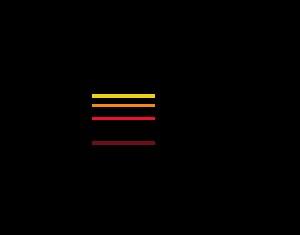
L'absorption en optique, ou en électromagnétisme, désigne un processus physique par lequel l'énergie électromagnétique est transformée en une autre forme d'énergie.
L'état fondamental est, en physique, une notion polysémique renvoyant généralement à un état de plus basse énergie pour un électron, ou de plus grande neutralité électrique pour un atome.